Sidemount diving

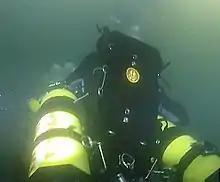
Sidemount diver using an OMS Profile adapted wing BCD

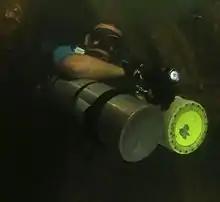
Sidemount diver partially removes (forward rotates) both primary cylinders to permit passage through a restriction in a wreck.

Sidemount diving offers some benefits in the flexibility of equipment. Cylinders suitable for sidemount diving are usually freely available for rental, unlike manifolded twin sets for back-mounted use, which allows the traveller to conduct technical or overhead environment dives without having to source twin cylinder sets. When diving in remote locations, the transportation of single diving cylinders, especially by hand, may be less physically taxing. Sidemount harness can be lighter and less bulky than back-mounted alternatives – allowing for easier and cheaper air travel.